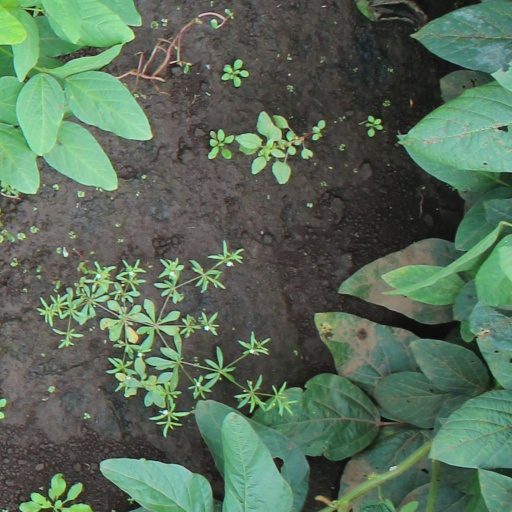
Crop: soybean